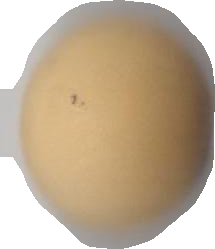
Variety: Dega